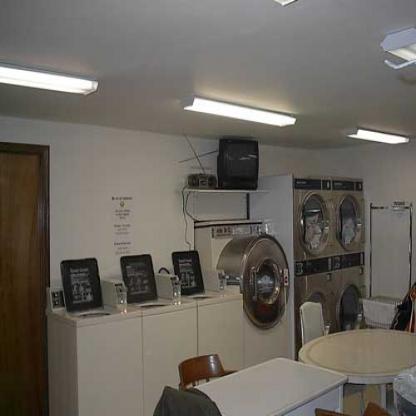
Scene: Indoor